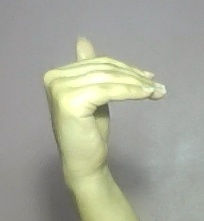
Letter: khaa